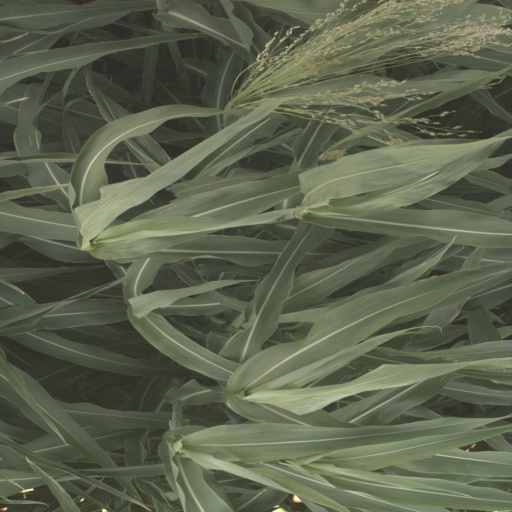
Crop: sorghum